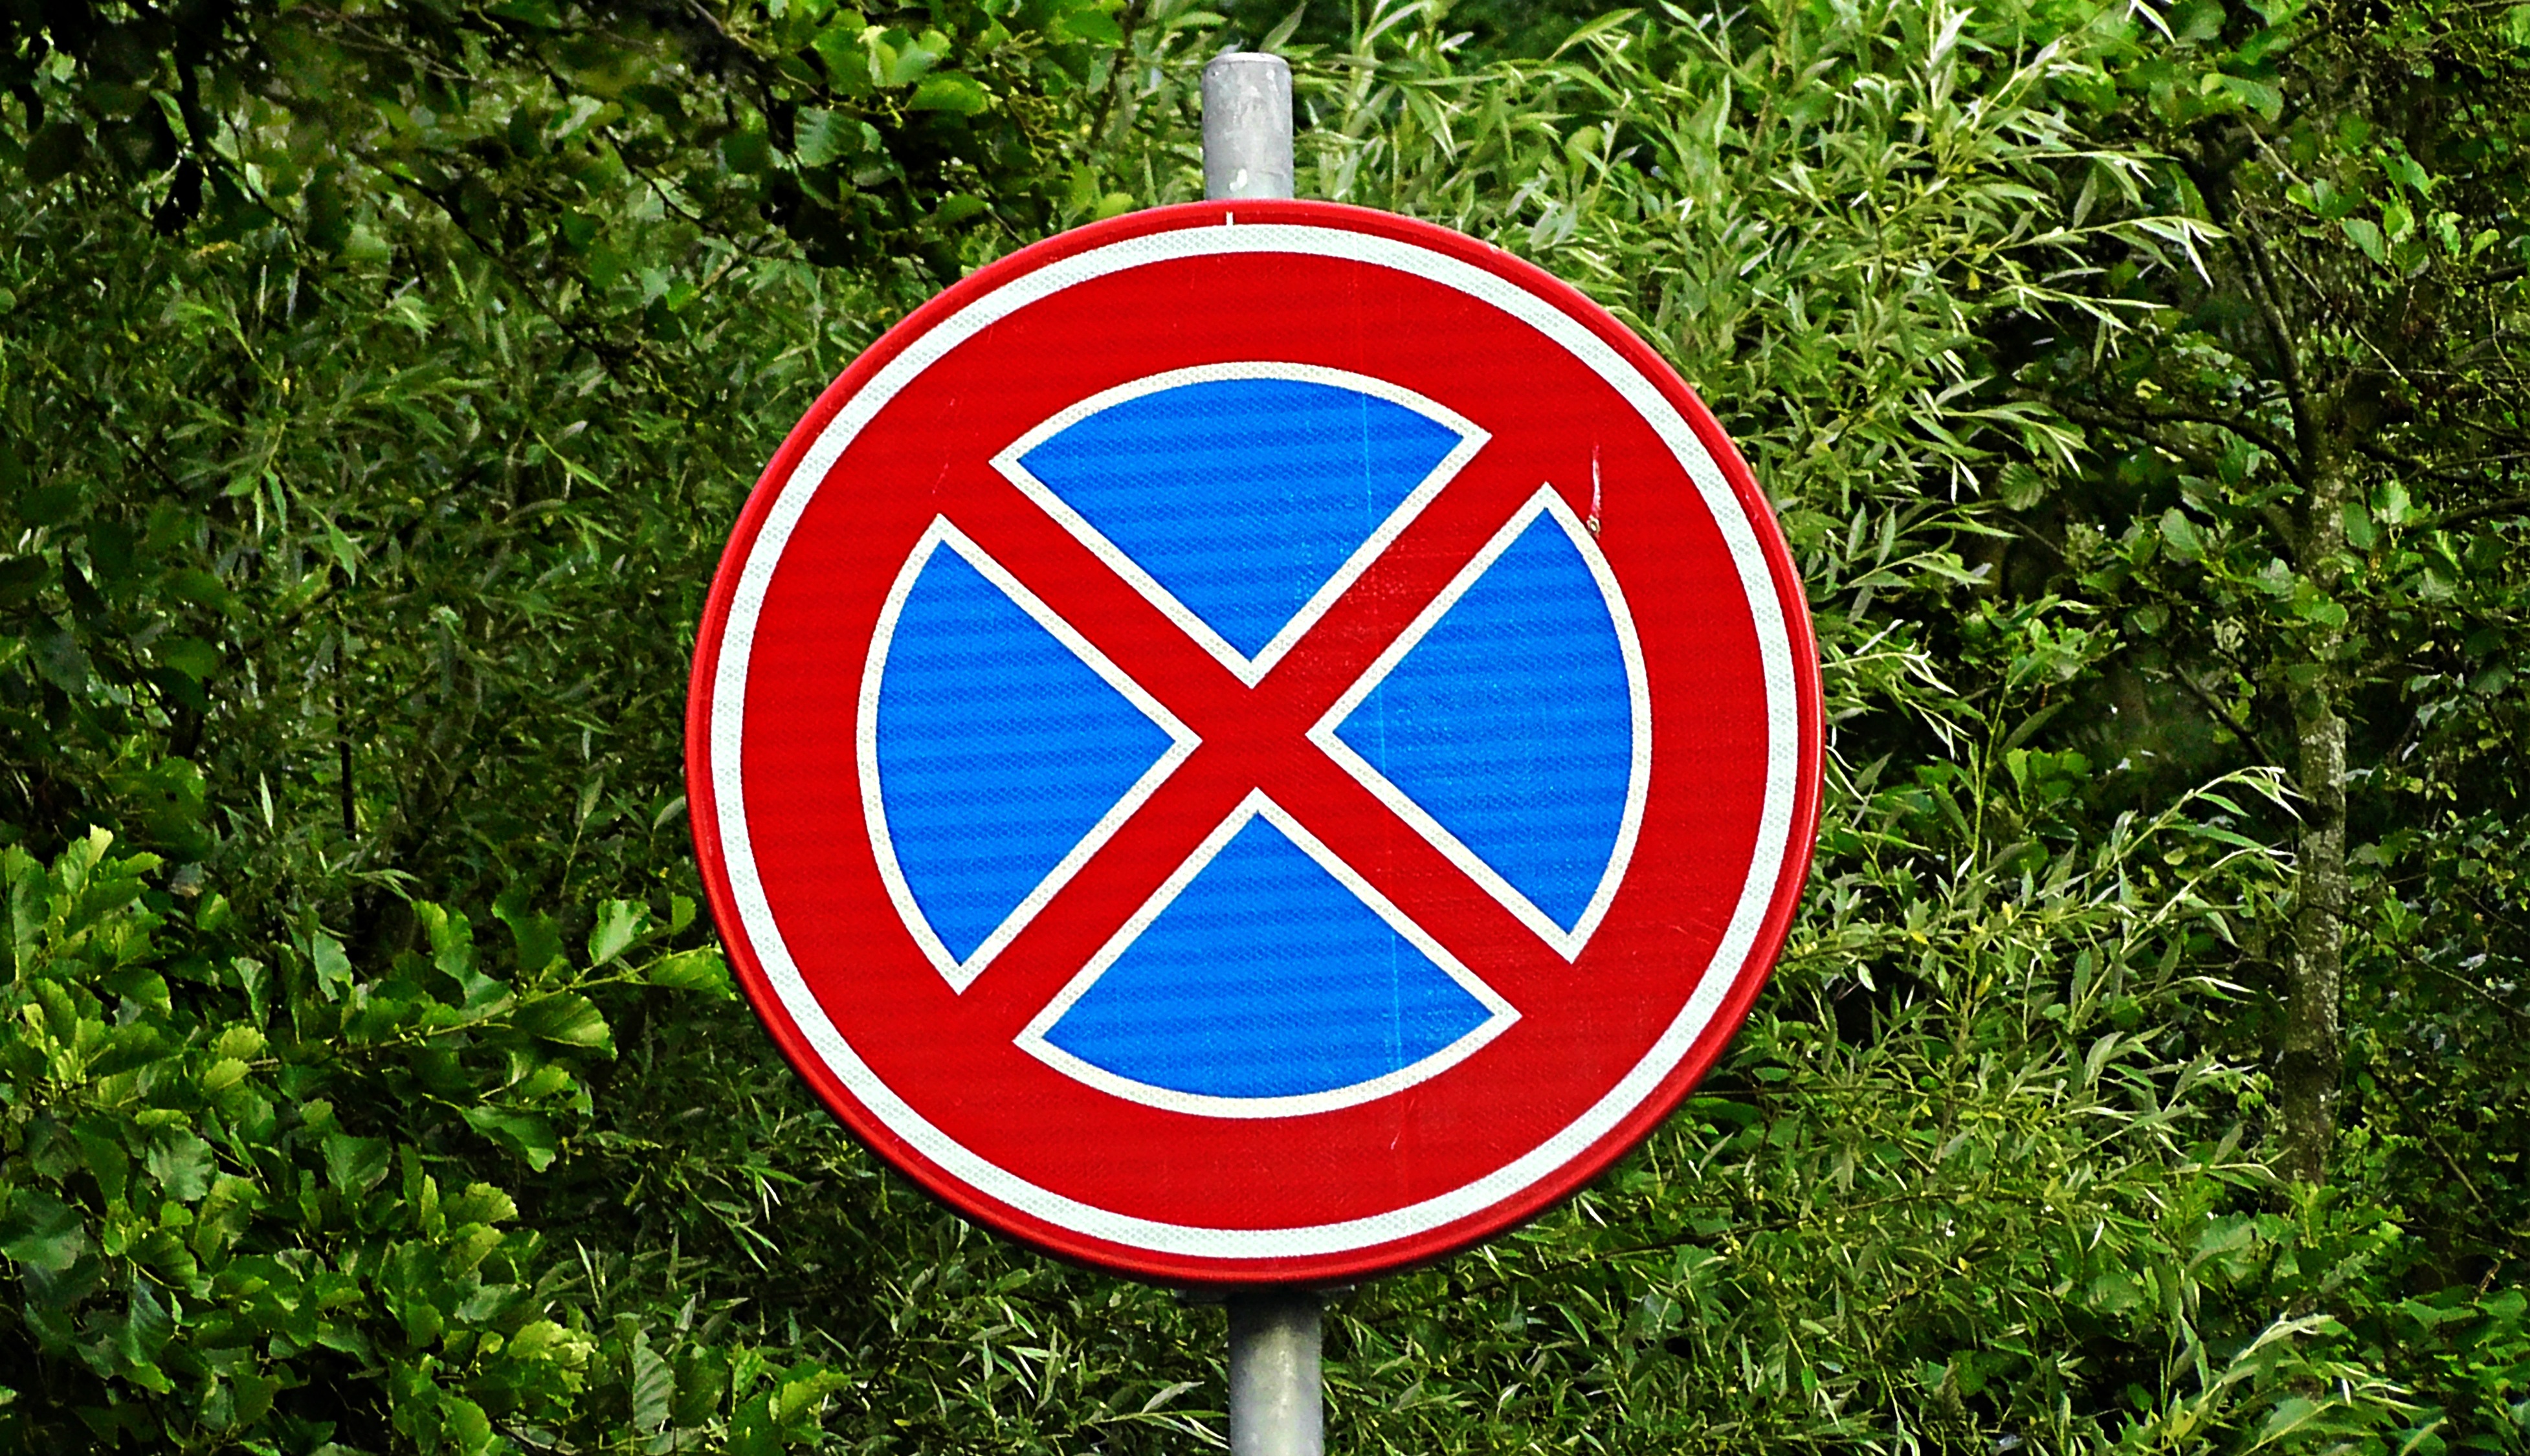
road, street, round, sign, roadsign, green, red, symbol, flag, communication, blue, signage, circle, stop sign, forbidden, warning, prohibit, traffic sign, prohibition, no stopping